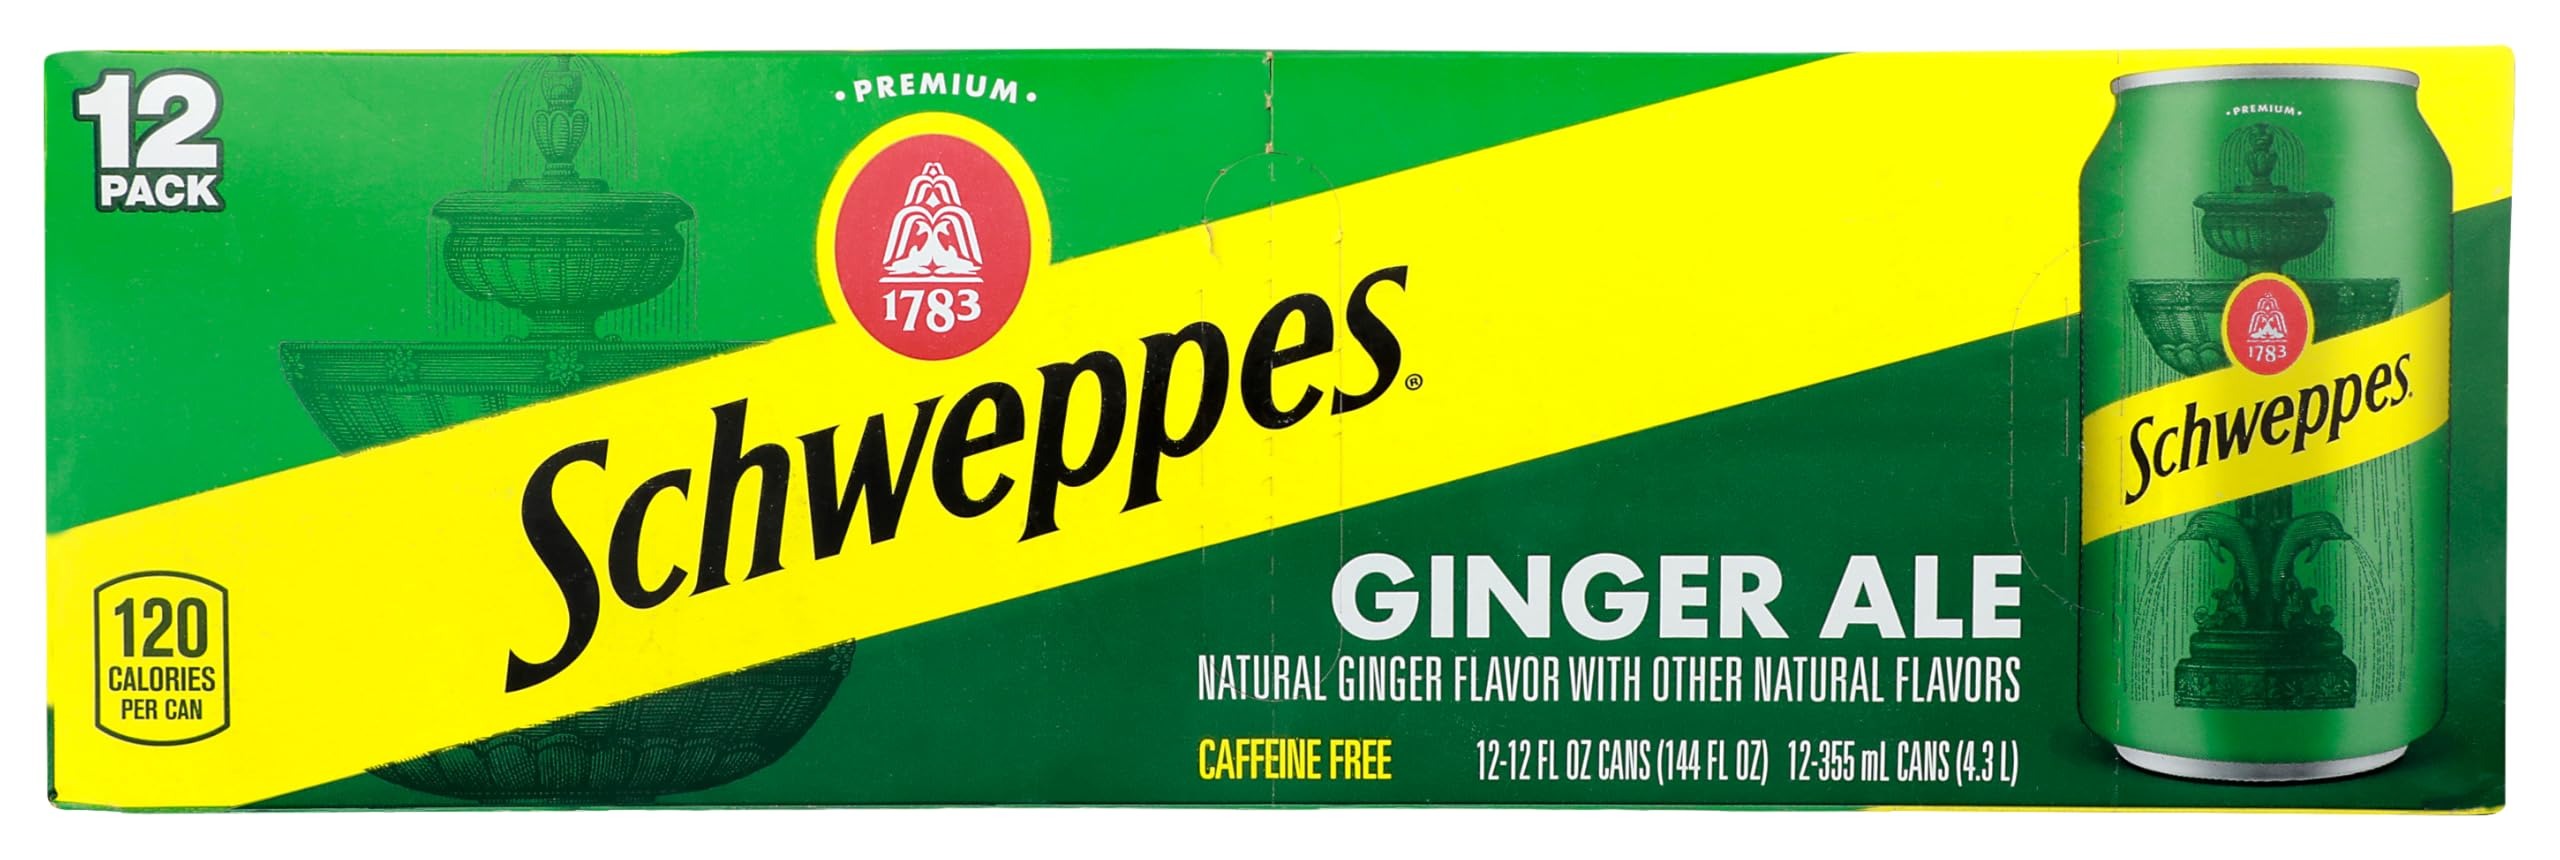
Item Name: Schweppes Ginger Ale Soda, 12 fl oz cans, 12 pack
Bullet Point 1: RECHARGE & REFRESH: With a bold, refreshing taste of ginger ale, its crisp and bubbly flavor makes for the perfect carbonated beverage you can reach for to satisfy your thirst
Bullet Point 2: GINGER FLAVOR: Carbonated soda that tickles your senses with bubbly flavor and refreshing ginger taste that satisfies your thirst every time
Bullet Point 3: CAFFEINE FREE: Whether you’re looking for a quick recharge during the day or winding down at night, caffeine-free Schweppes Ginger Ale always hits the spot
Bullet Point 4: COCKTAIL MIXER: Perfect as a mixer for favorites such as the Moscow Mule and Bulldog to new classics like the Amaretto Kick and the Ginger Snap, there’s no end to the possible delicious cocktail mixing opportunities
Bullet Point 5: TRUSTED BRAND: Starting way back in 1870, Schweppes Ginger Ale carries on the tradition established by Jacob Schweppe in 1783
Value: 144.0
Unit: Fl Oz

Price: 9.07